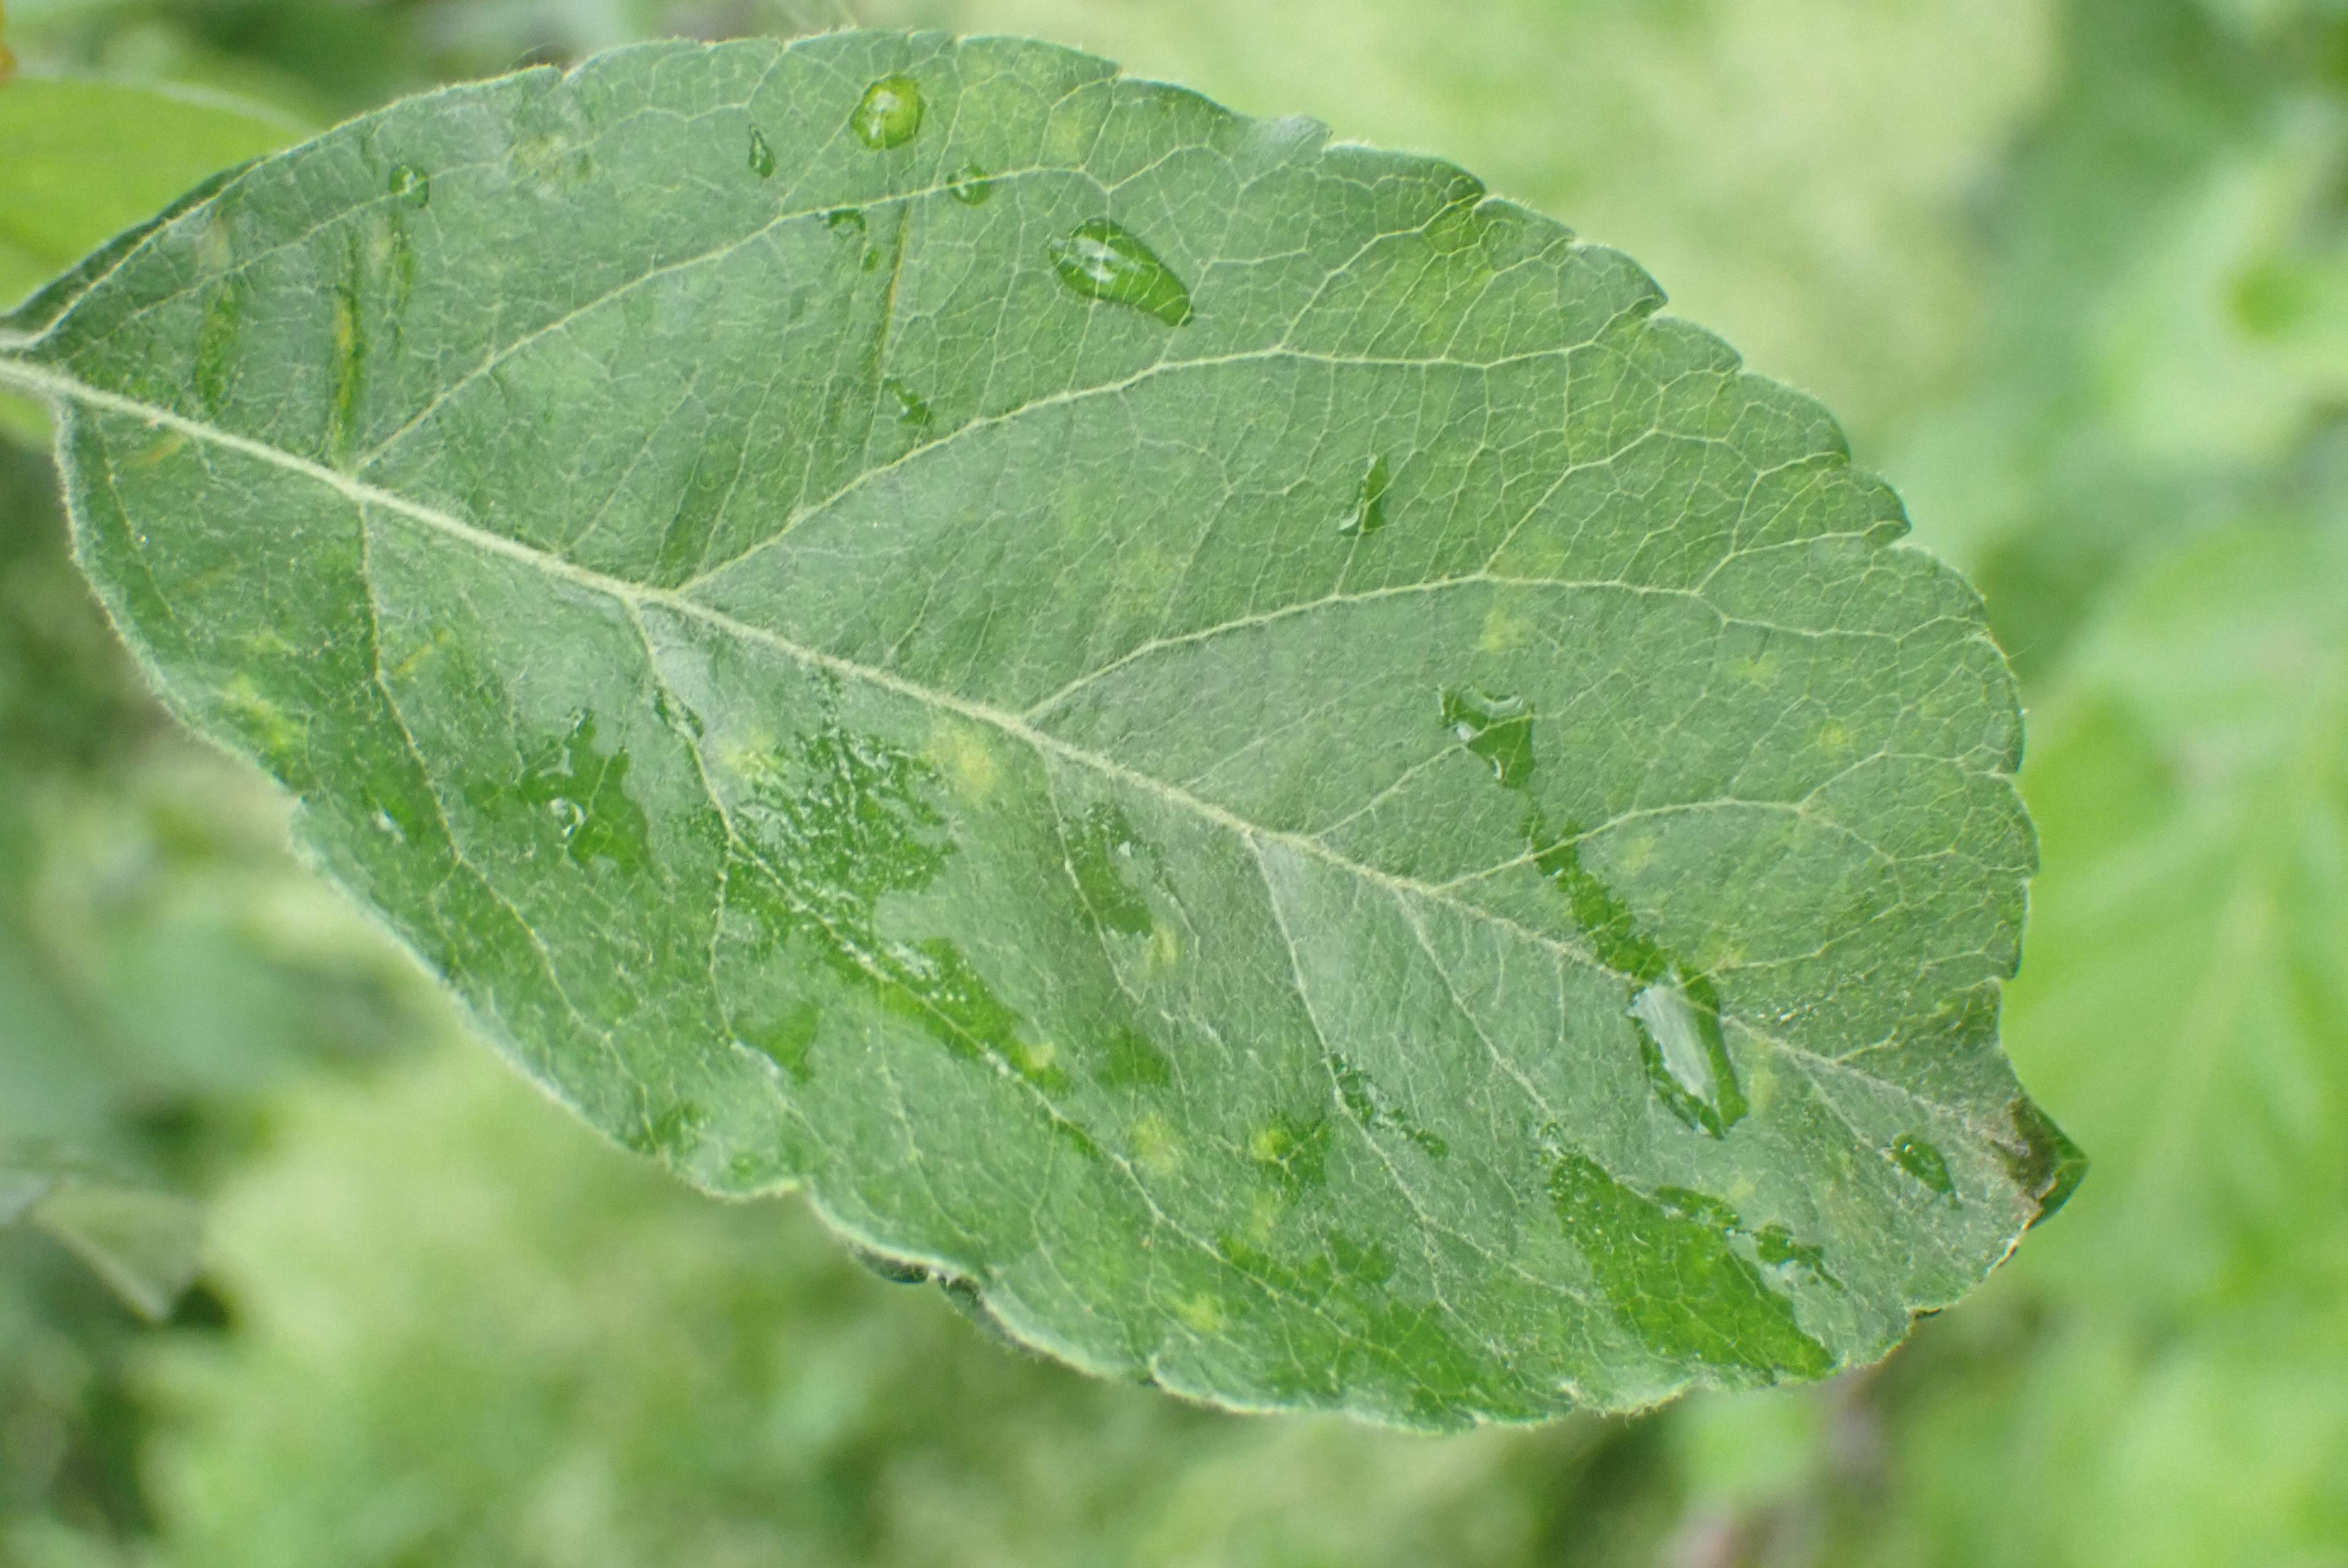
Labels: scab